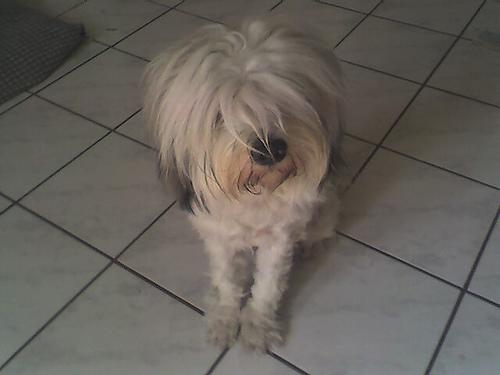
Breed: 203-n000021-Tibetan_terrier